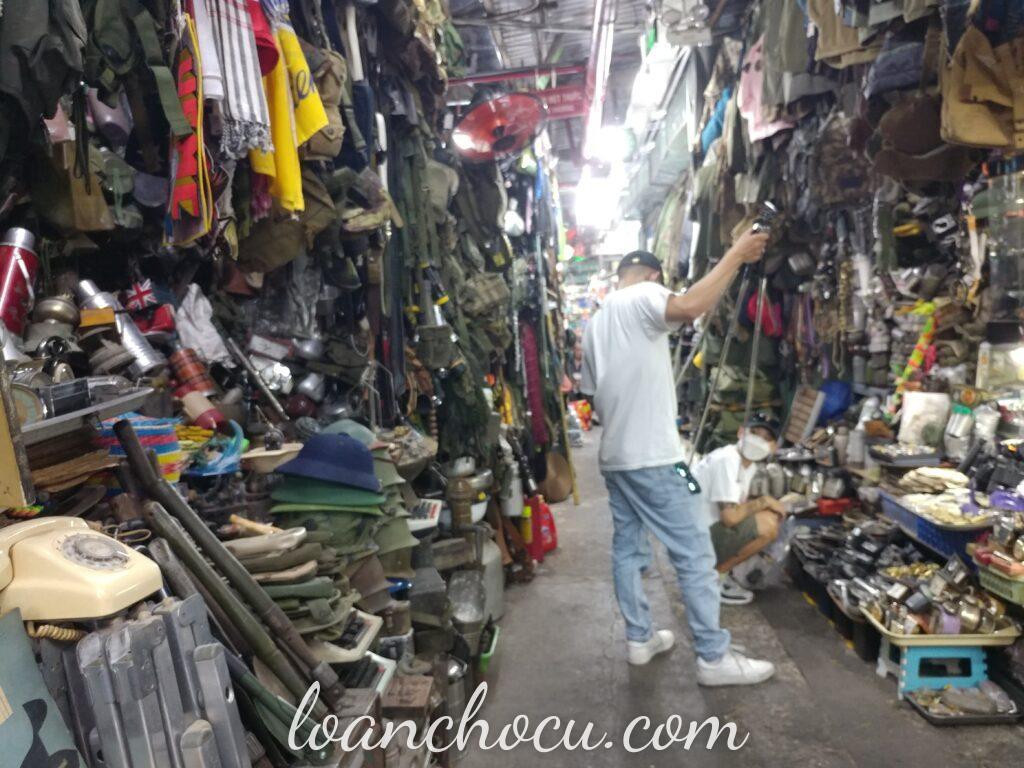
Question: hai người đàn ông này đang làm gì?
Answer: đang lựa mua đồ